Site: brandenburg
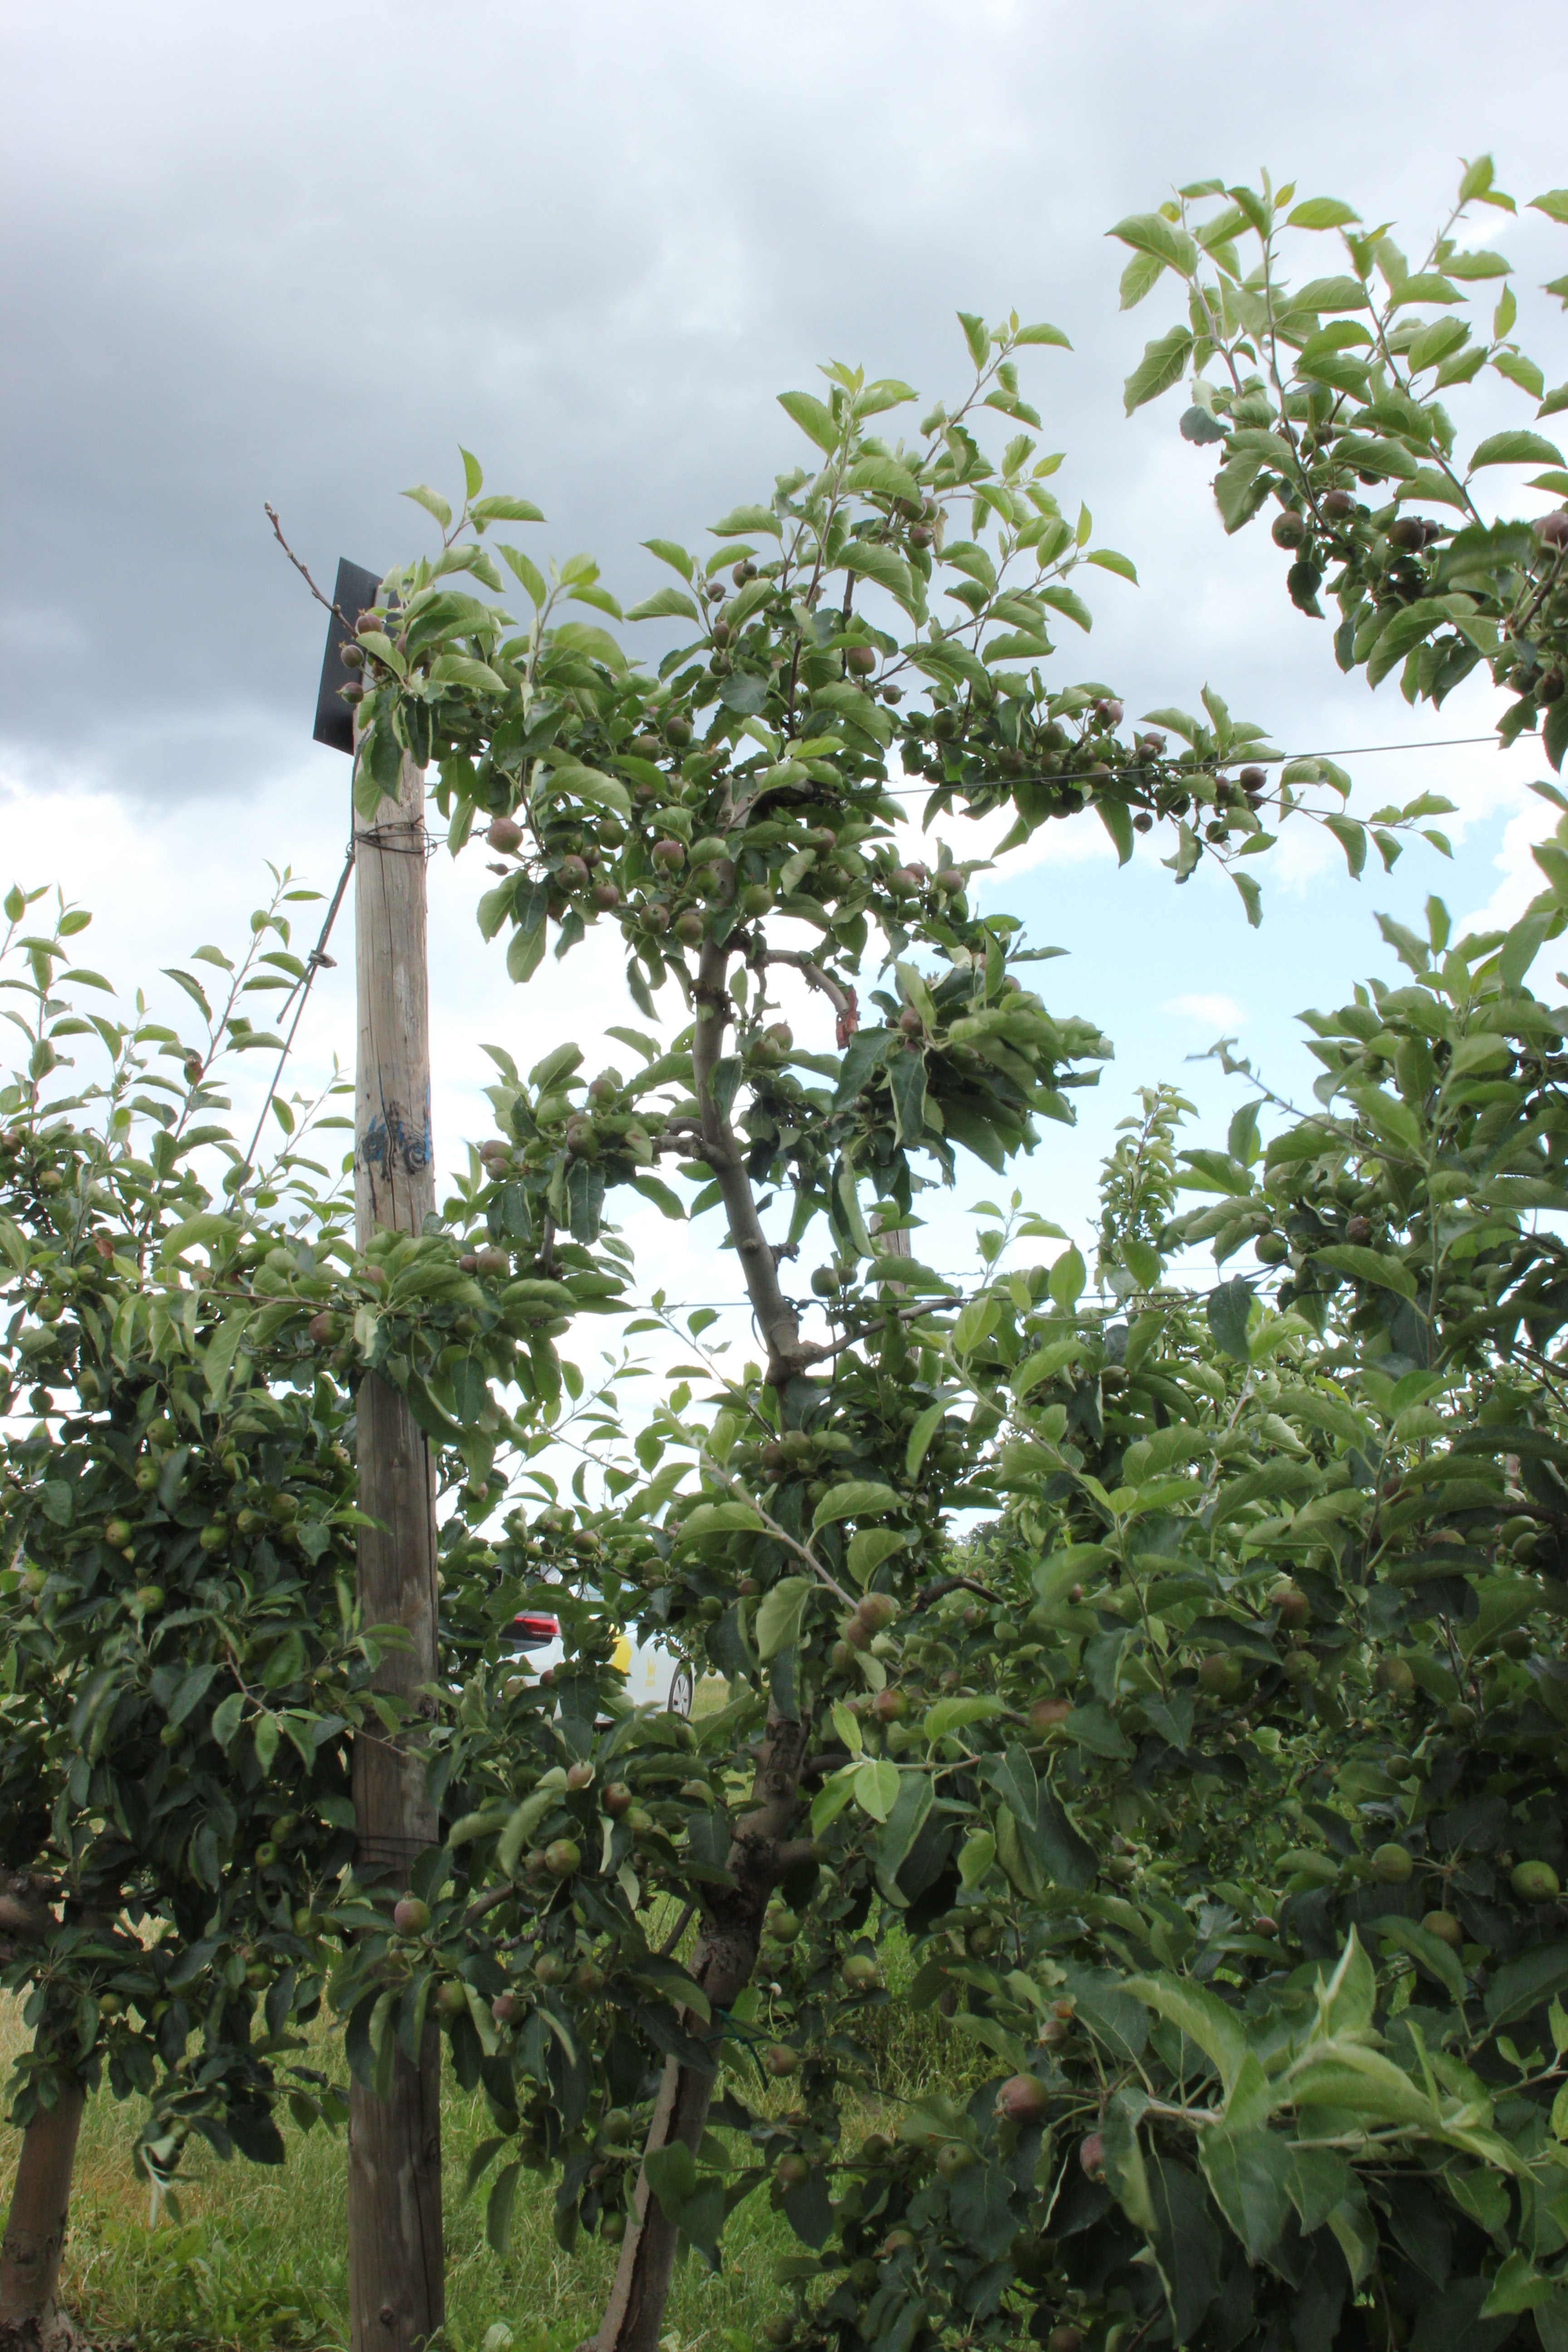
Growth stage (BBCH 73): Development of fruit